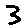
Label: 3